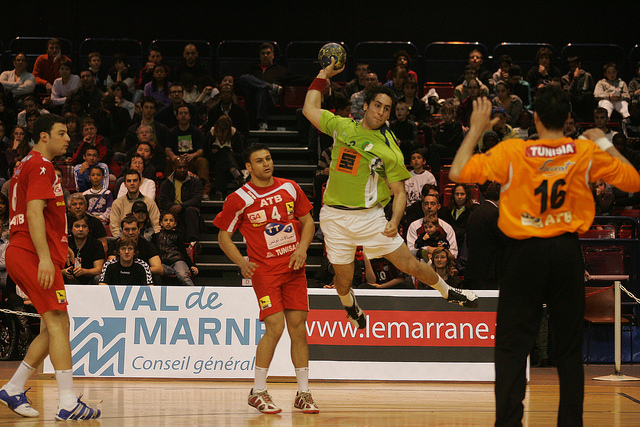
hai đội tuyển bóng ném nam đang thi đấu với nhau